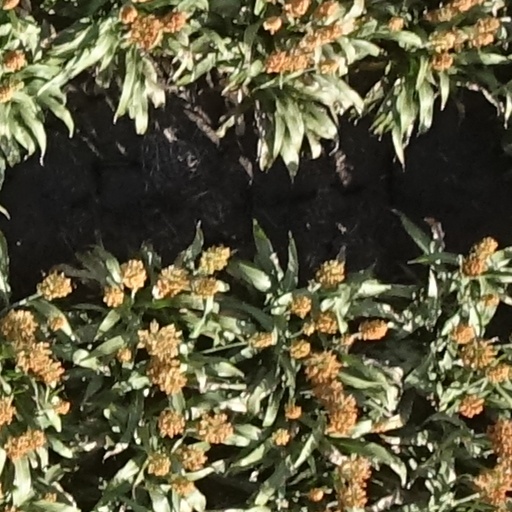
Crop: sorghum